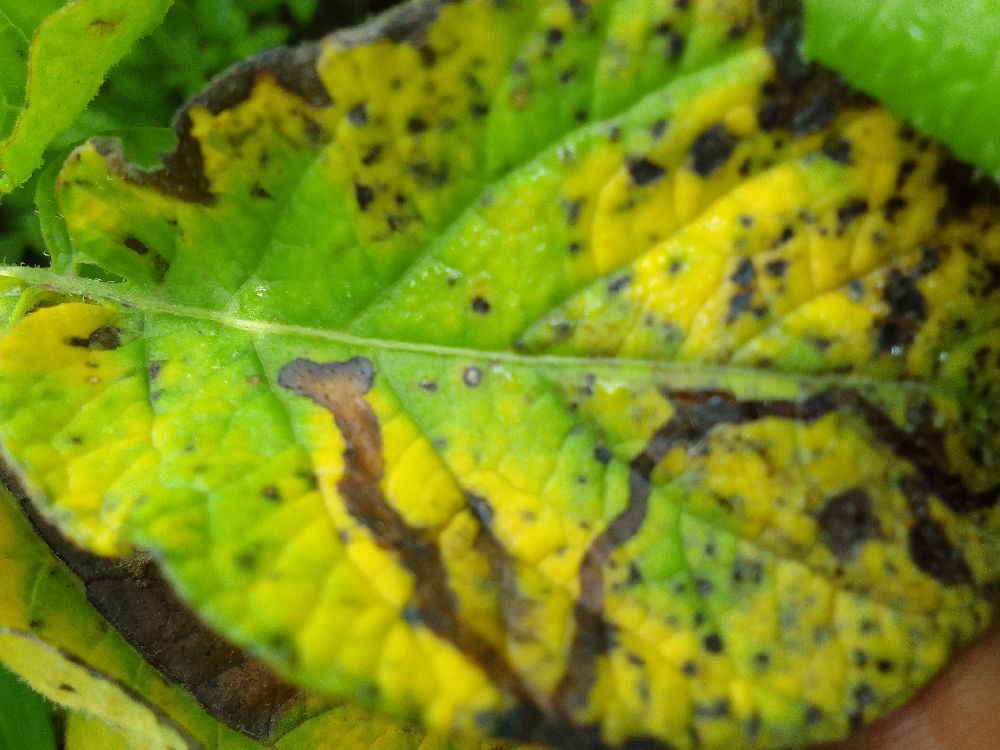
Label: Early blight